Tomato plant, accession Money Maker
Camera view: vertical (180 deg); turntable rotation: 330 degrees
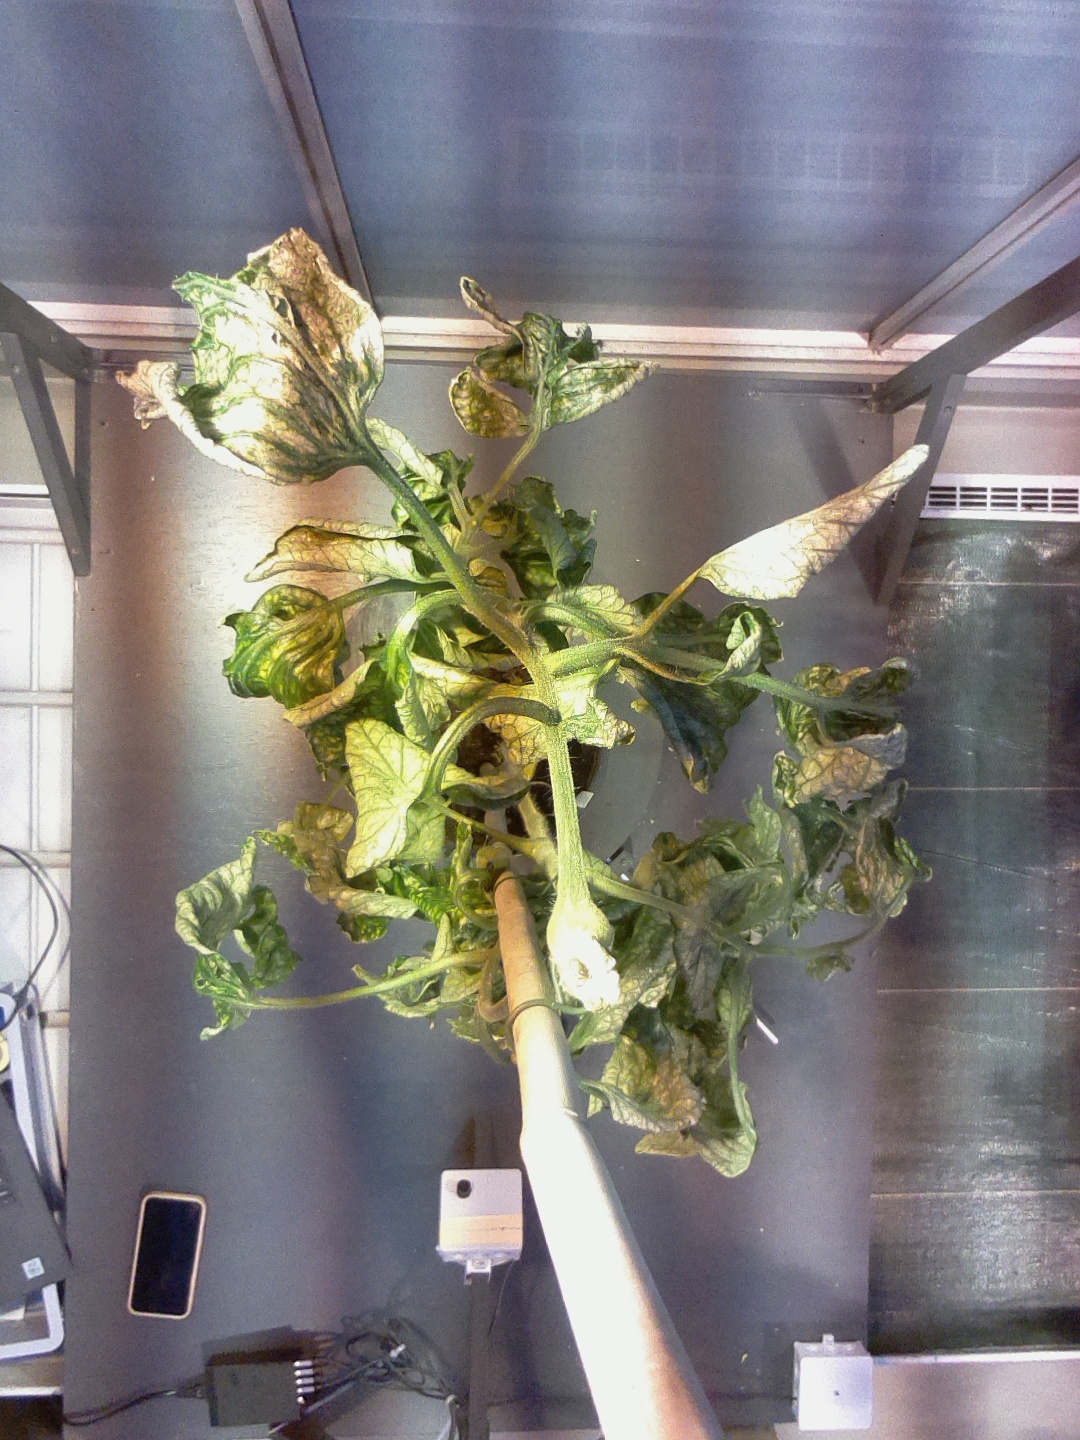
BBCH growth stage 52: 2 inflorescences visible